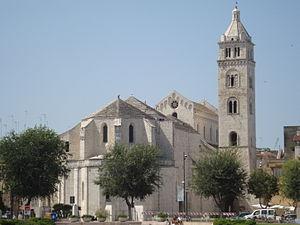
La liste suivante recense les cathédrales en Italie.
La cathédrale Santa Maria Maggiore est la cathédrale de Barletta, dans le nord de la région des Pouilles en Italie. Elle possède également depuis 1961 le titre de basilique mineure et est actuellement la cocathédrale de l'archidiocèse de Trani-Barletta-Bisceglie.